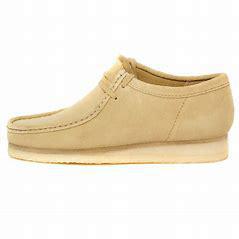
Brand: Clarks
Model: 100